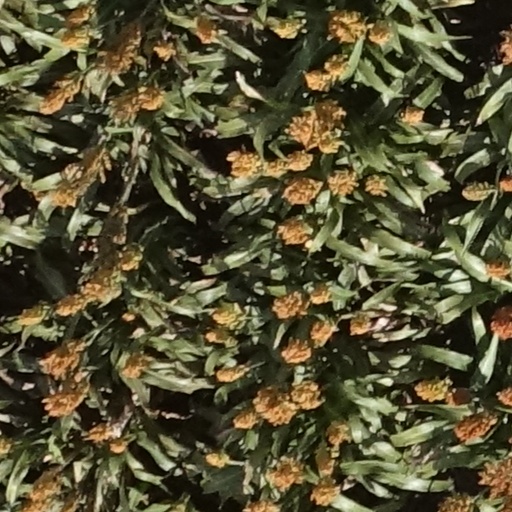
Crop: sorghum